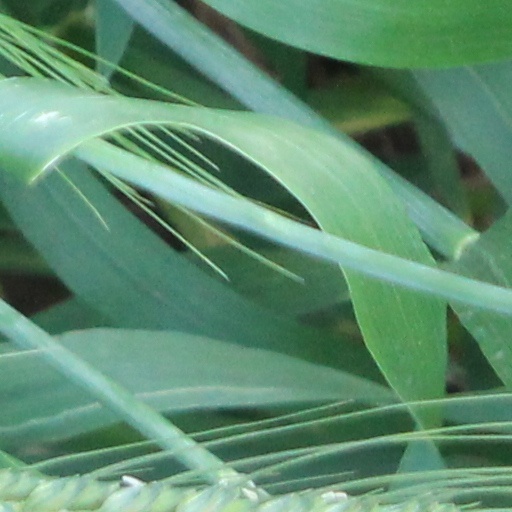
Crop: wheat